Eric Young (cyclist)

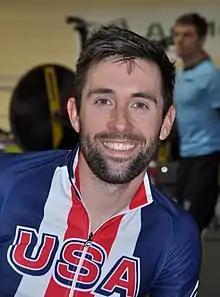
Young at the 2018 UCI Track Cycling World Championships

Eric Galen Young (born February 26, 1989) is an American professional racing cyclist, who currently rides for UCI Continental team . Young won the United States National Criterium Championships in both 2011, while riding with , and in 2013, while riding with . Before turning professional, Young attended Indiana University Bloomington and won the Little 500 with the "Cutters" team three years.